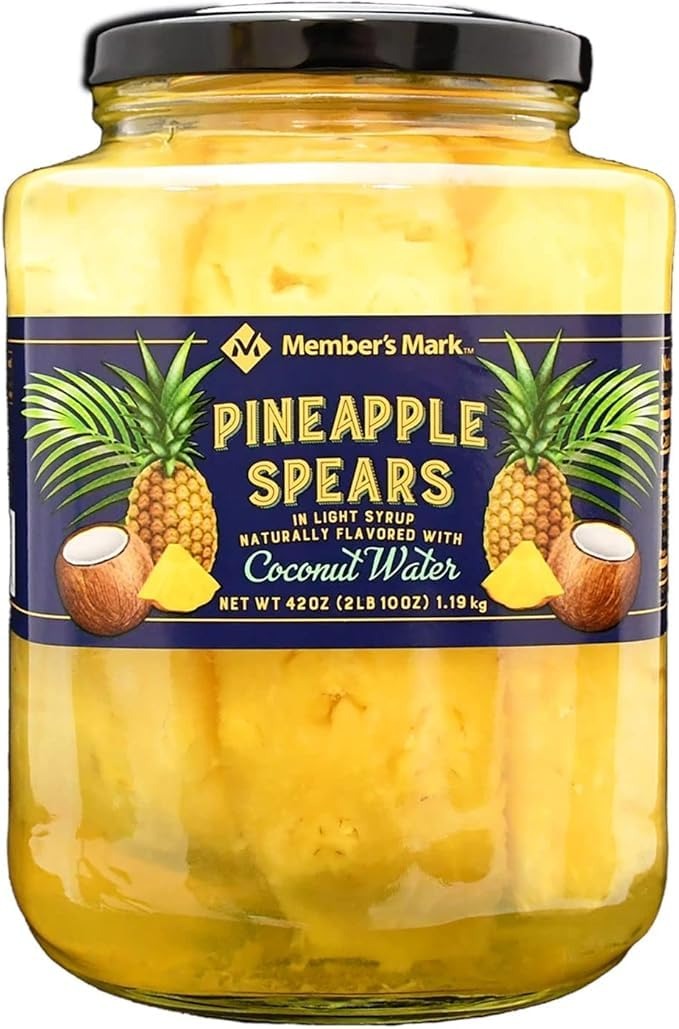
Item Name: Member's Mark Pineapple Spears in Coconut Water (42 Ounce), 2.6 Pound (Pack of 1)
Value: 42.0
Unit: Ounce

Price: 12.845